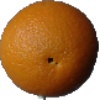
Label: Orange 1